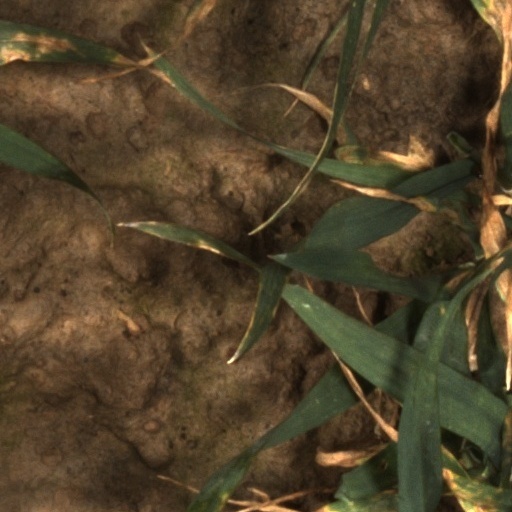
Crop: wheat